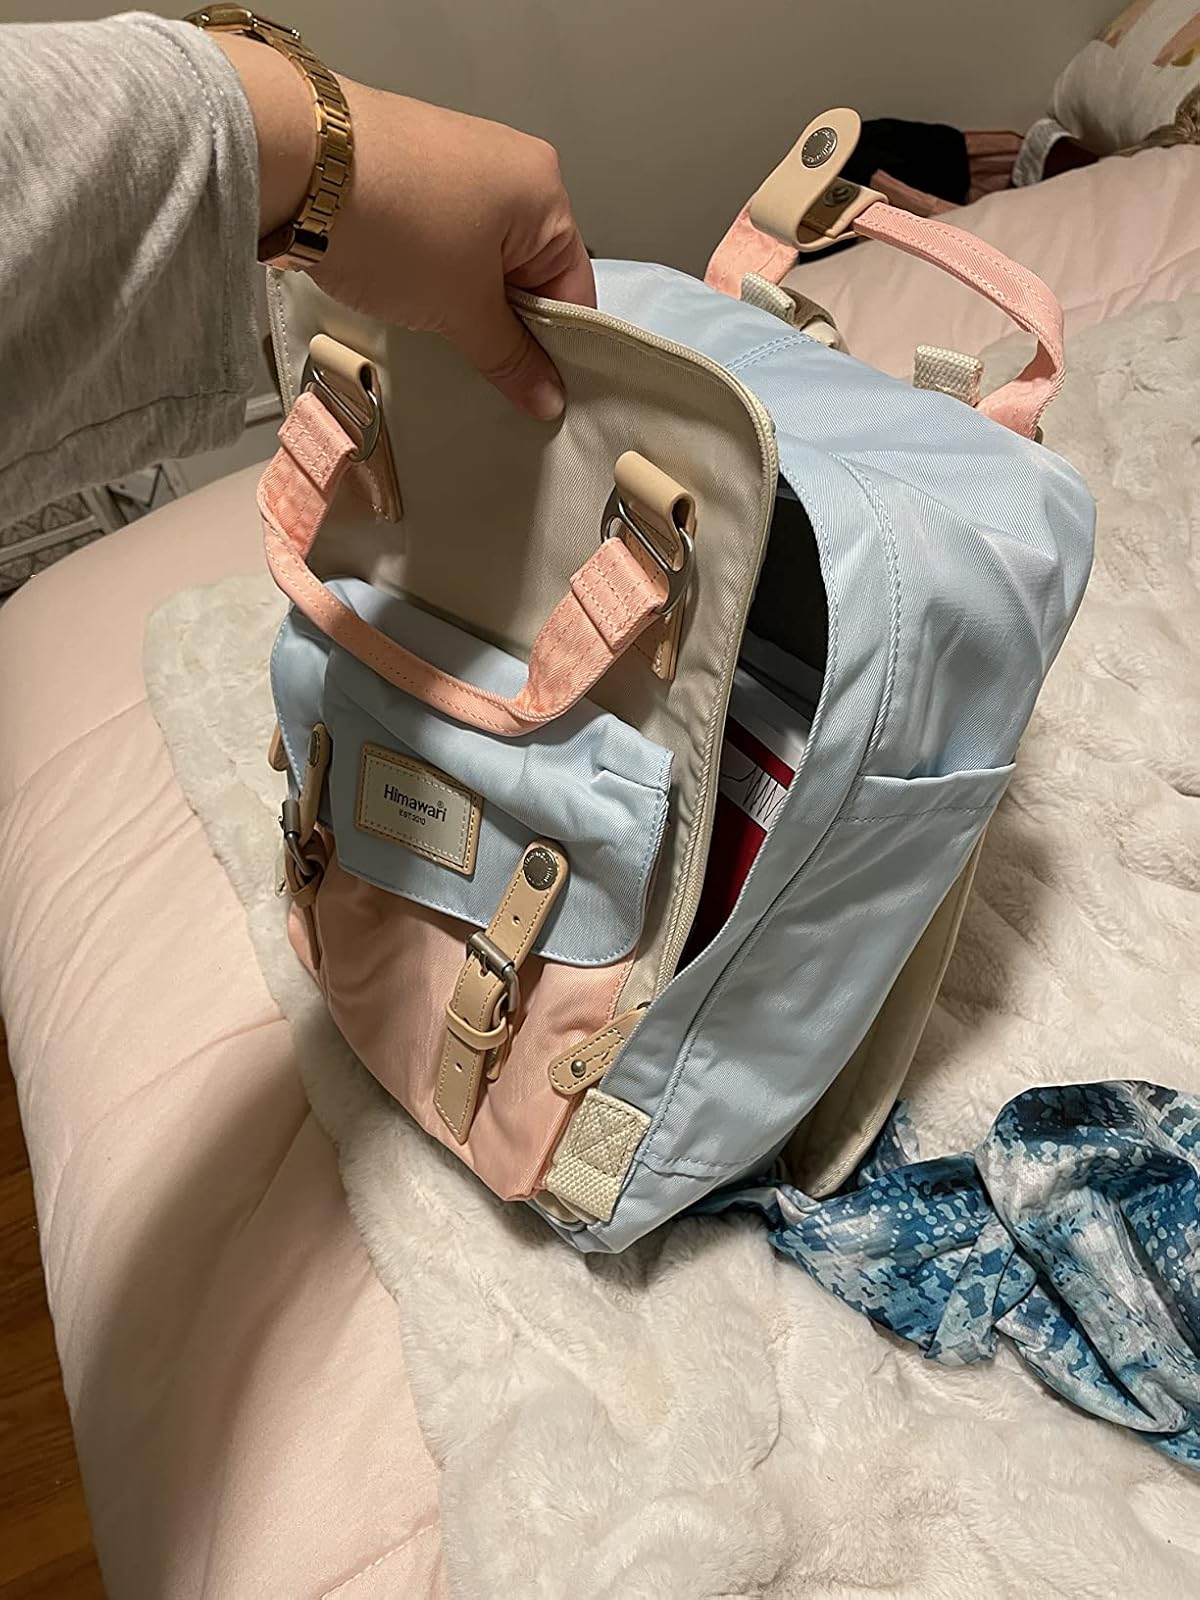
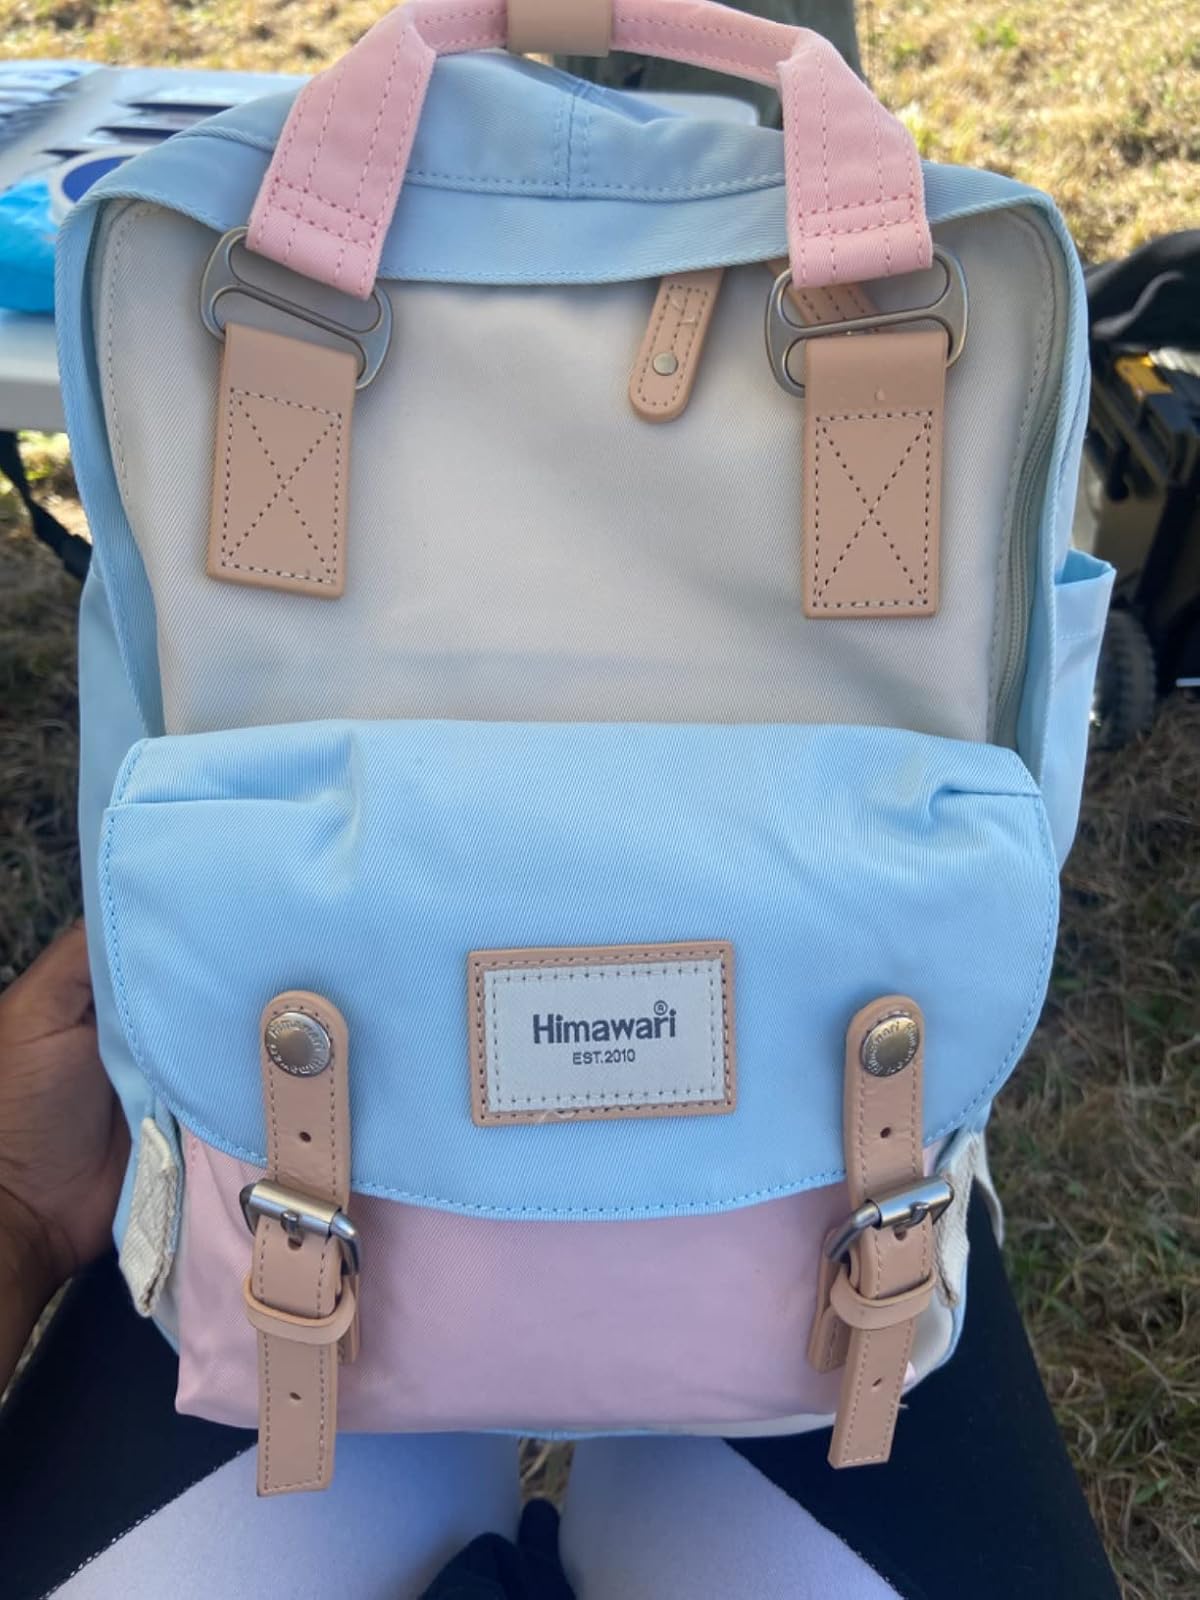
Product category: bag
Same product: yes